She Couldn't Help It

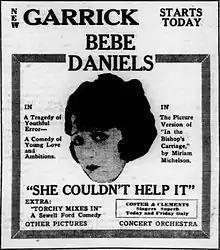
Newspaper advertisement

She Couldn't Help It is a lost 1920 American silent comedy-drama and romance film directed by Maurice Campbell and starring Bebe Daniels. The story is based on the novel "In the Bishop’s Carriage" by Miriam Michelson and play of the same name by Channing Pollock.